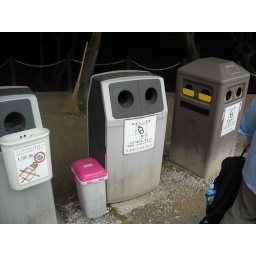
The largest wooden building in the world, housing a massive statue of Buddha.